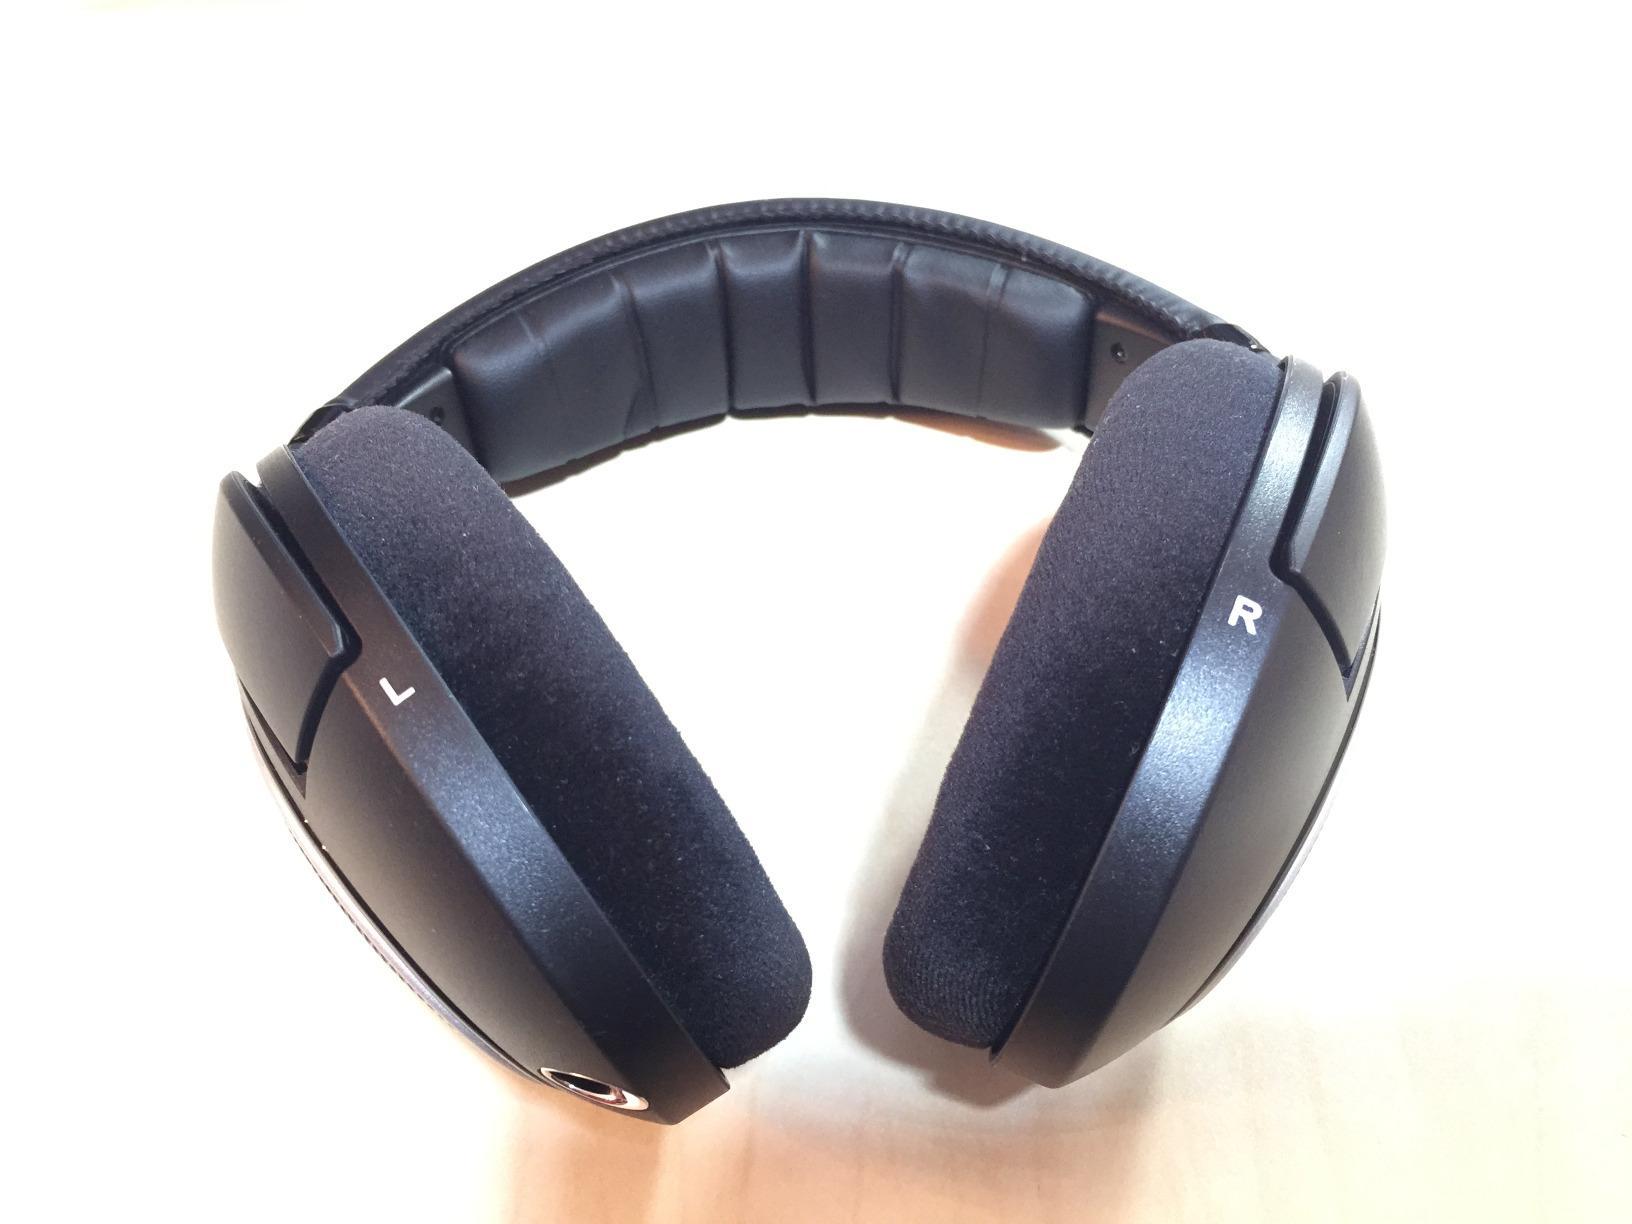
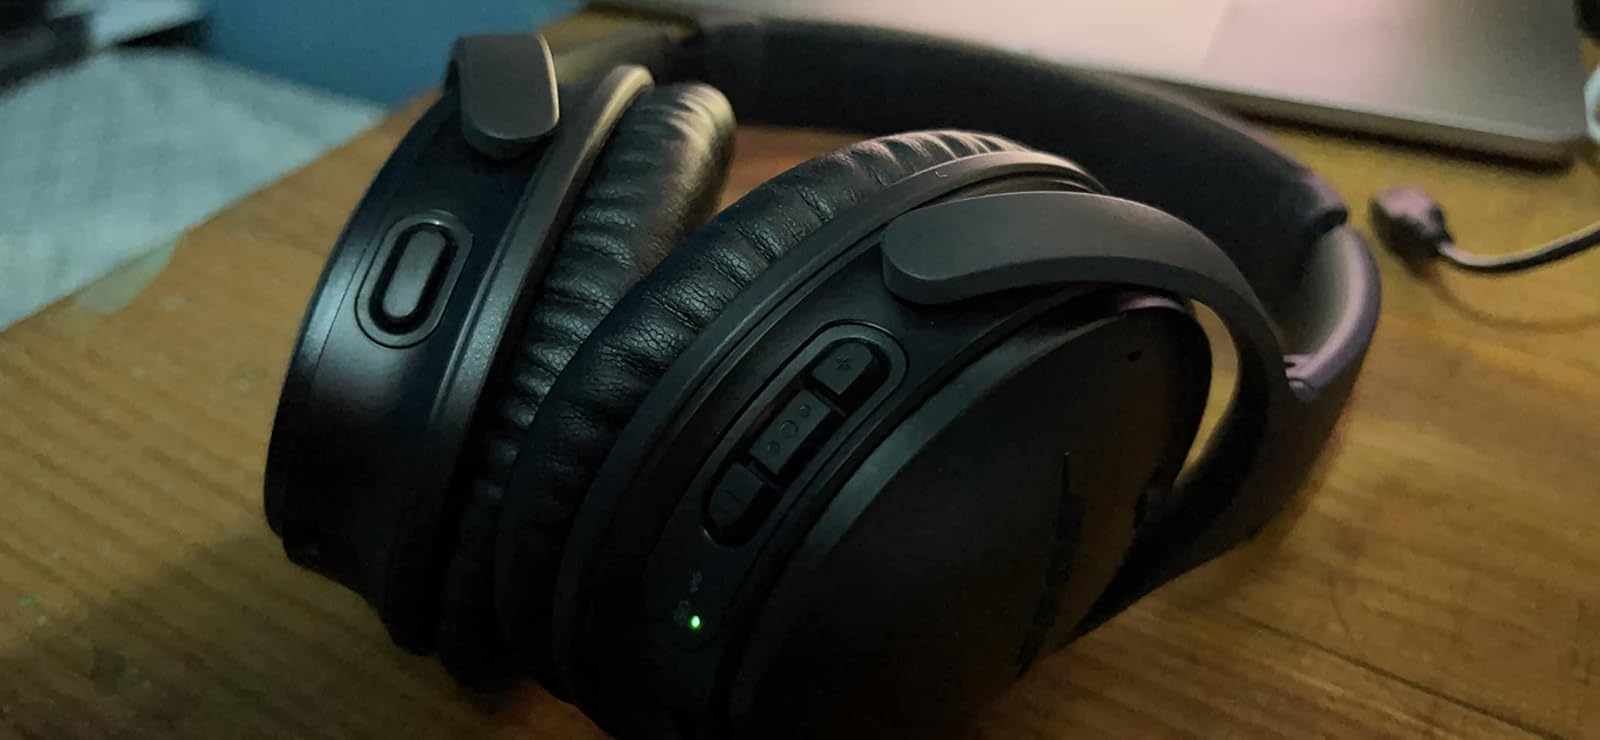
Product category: headphones
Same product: no